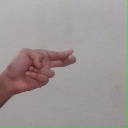
अक्षर: ह